Duncans Cove, Nova Scotia

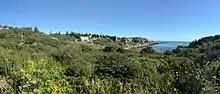
Duncans Cove from Gannet Lane

In World War Two, the area around Chebucto Head, including Duncans Cove, became a fortified coastal battery armed with three Elswick 6 inch naval guns. For these cannon, a four-story concrete director tower was built near the eastern shore of Duncans Cove with a long-range optical rangefinder installed on the top floor. By 1943, this range-finding apparatus had been supplanted by the latest radar artillery control unit. The battery complex was decommissioned in the 1950s but many bunkers remain, some converted into private residences.